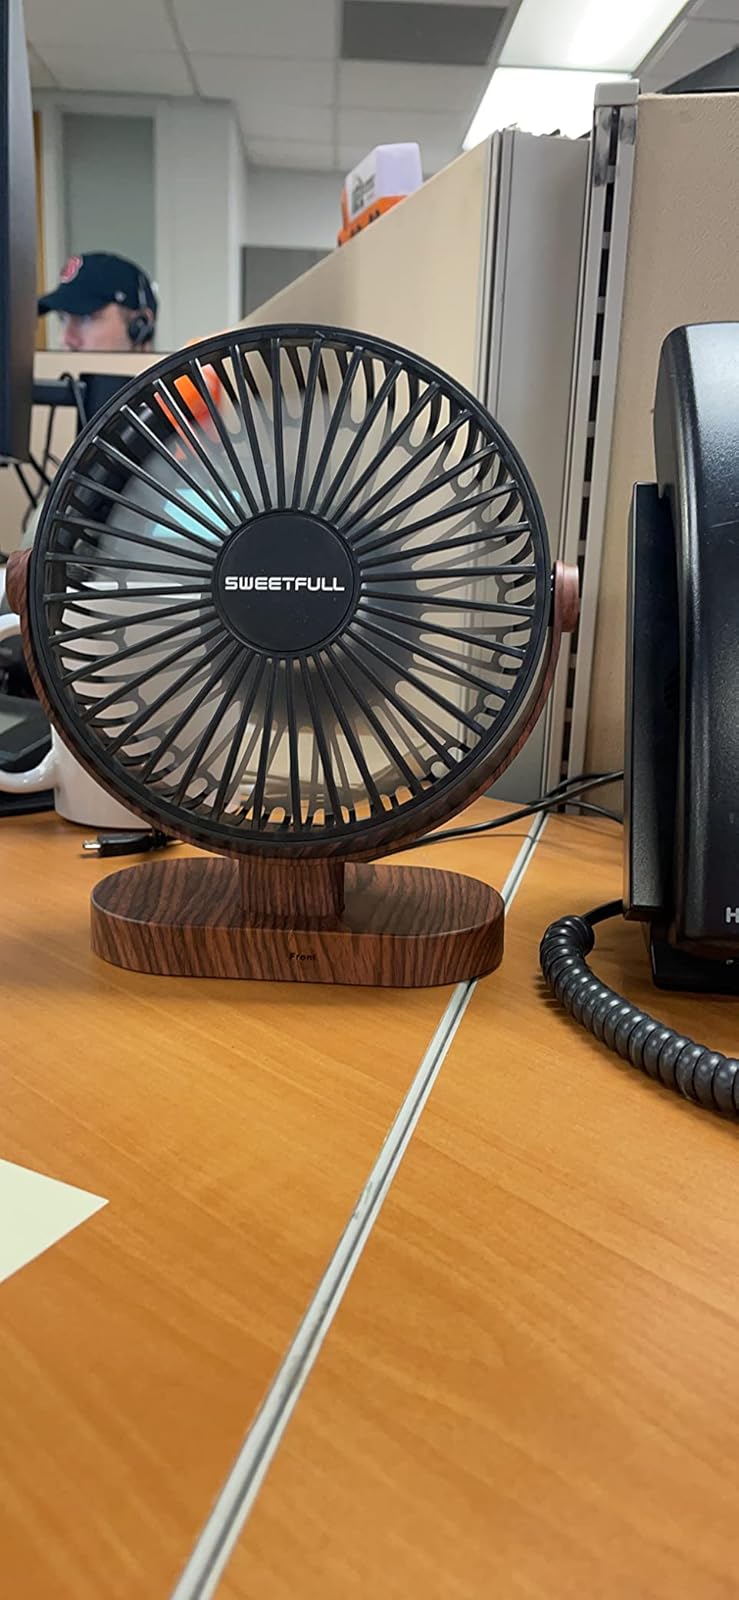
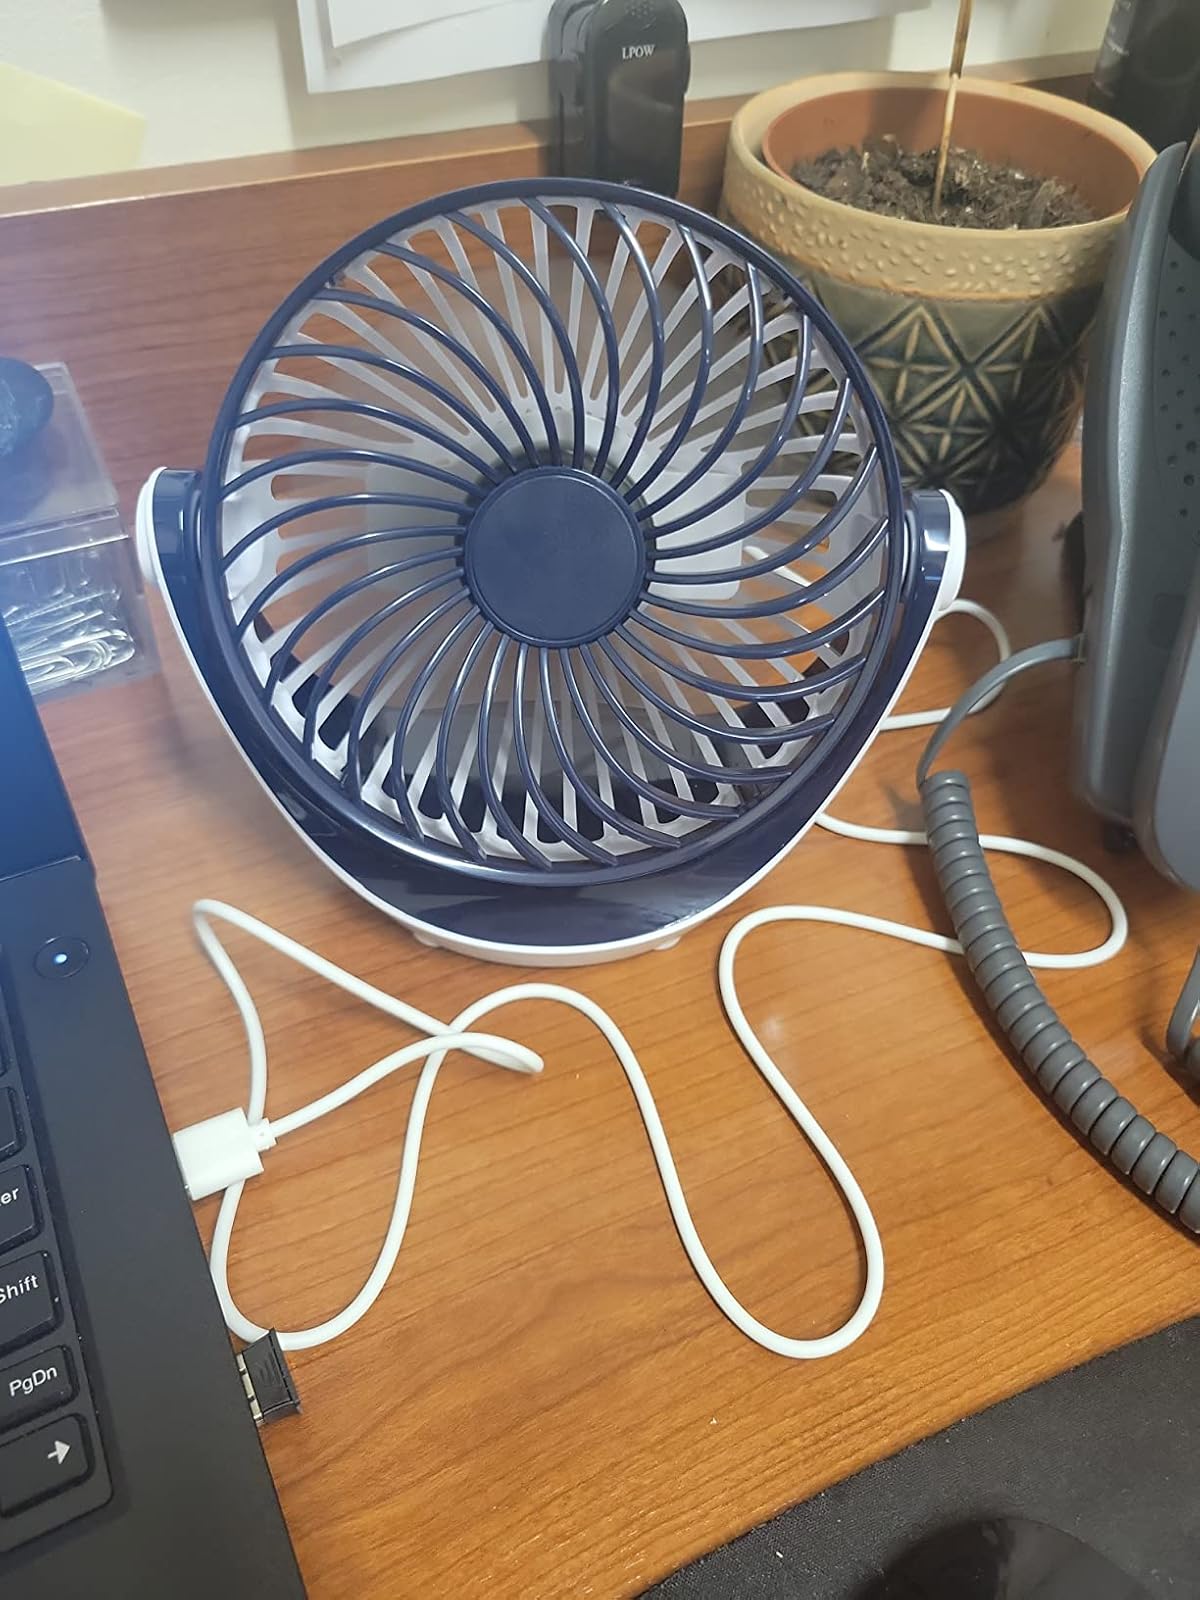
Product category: fan
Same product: no